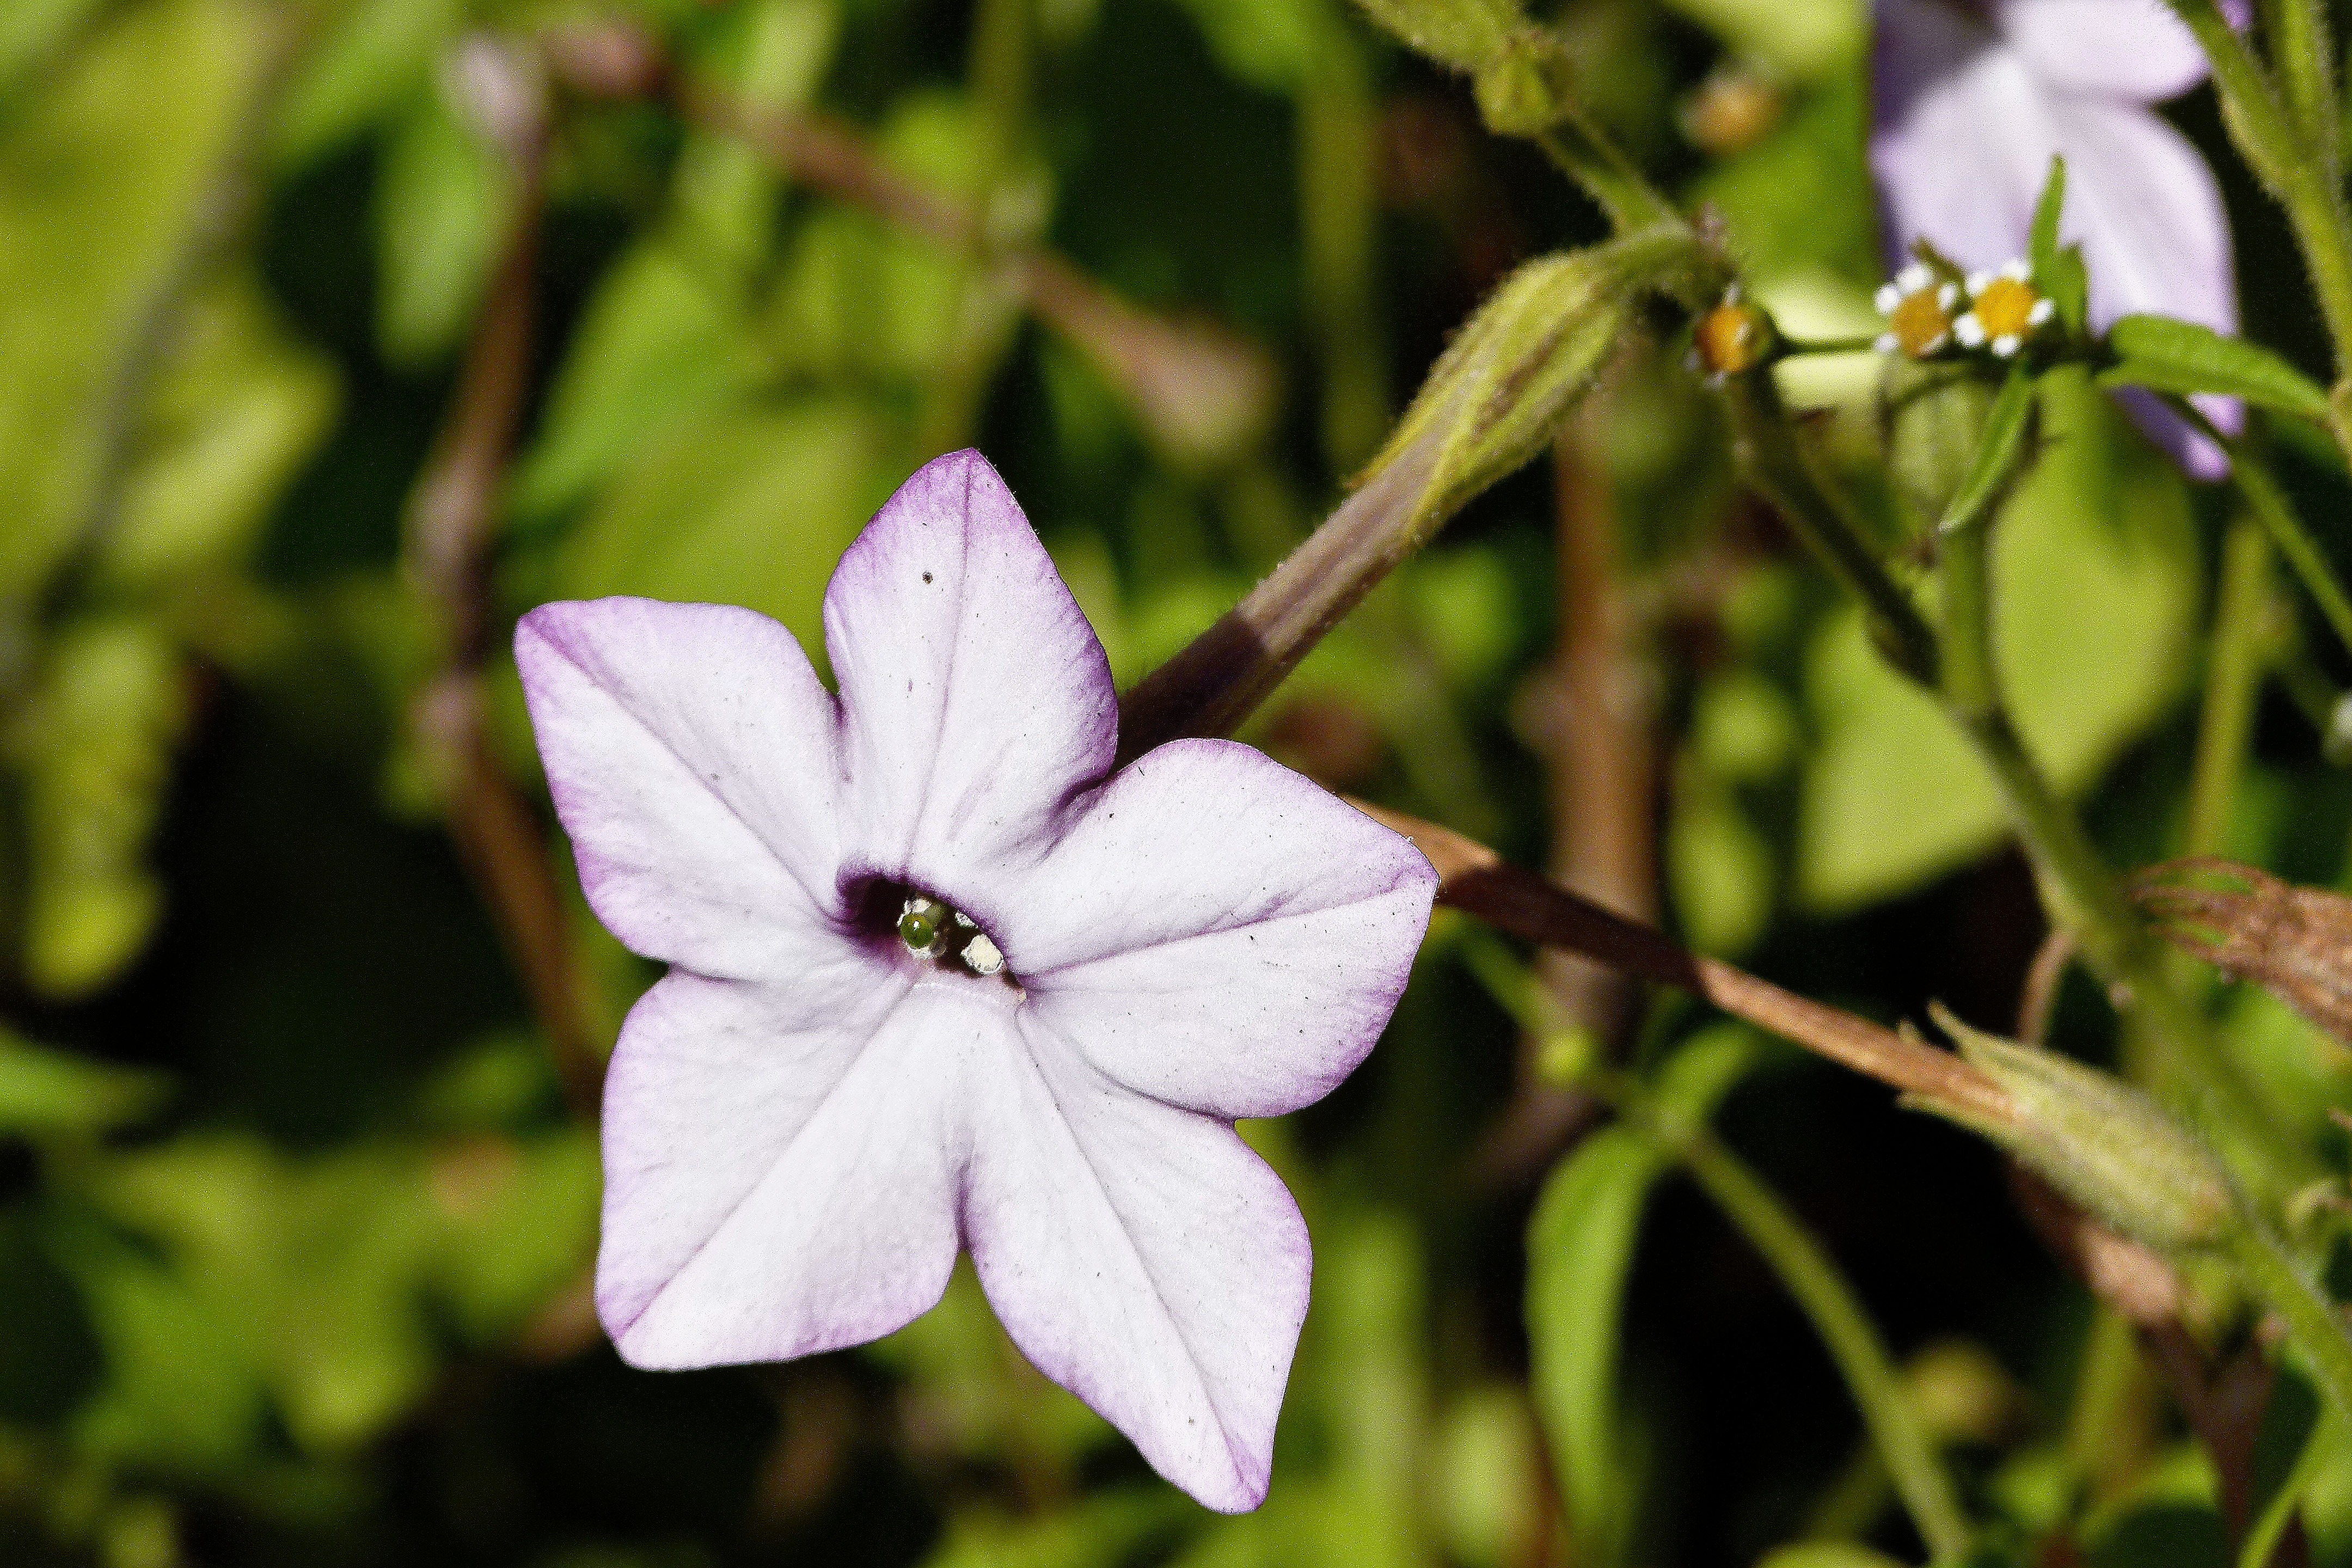
nature, blossom, plant, white, fall, flower, purple, petal, green, autumn, botany, garden, flora, wildflower, close up, macro photography, flowering plant, land plant